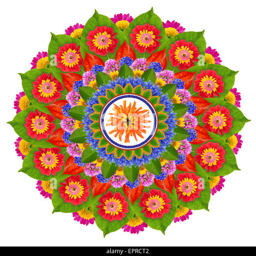
floral mandala - made from vivid summer flowers and plants .